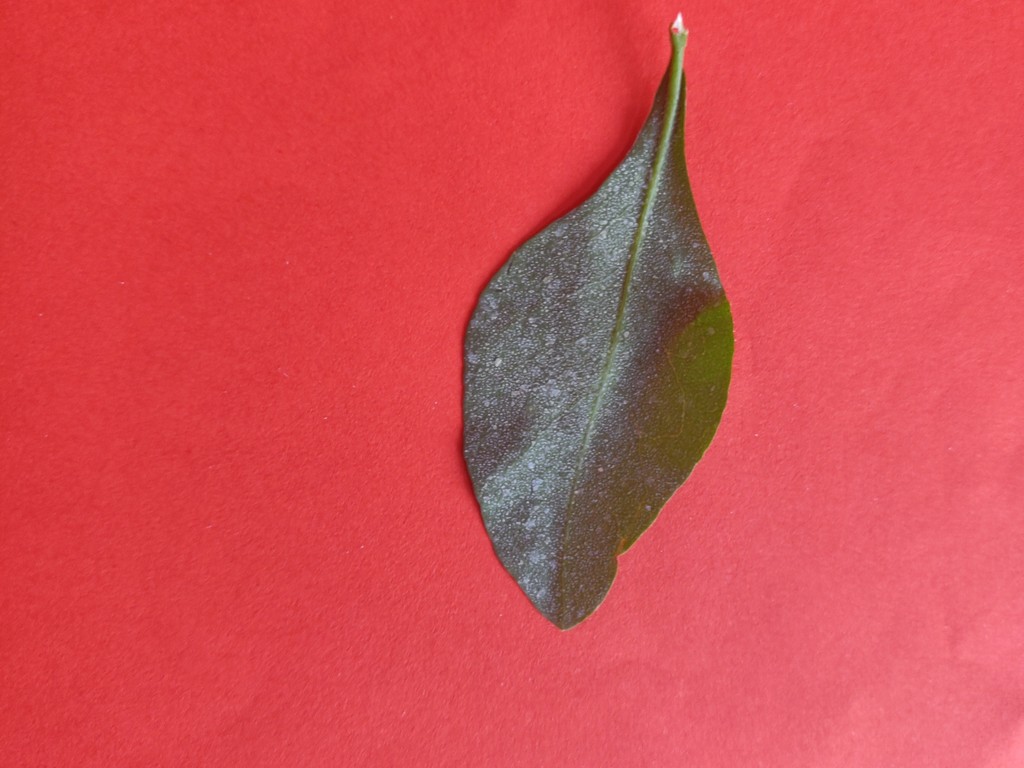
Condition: Unhealthy
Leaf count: single
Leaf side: back